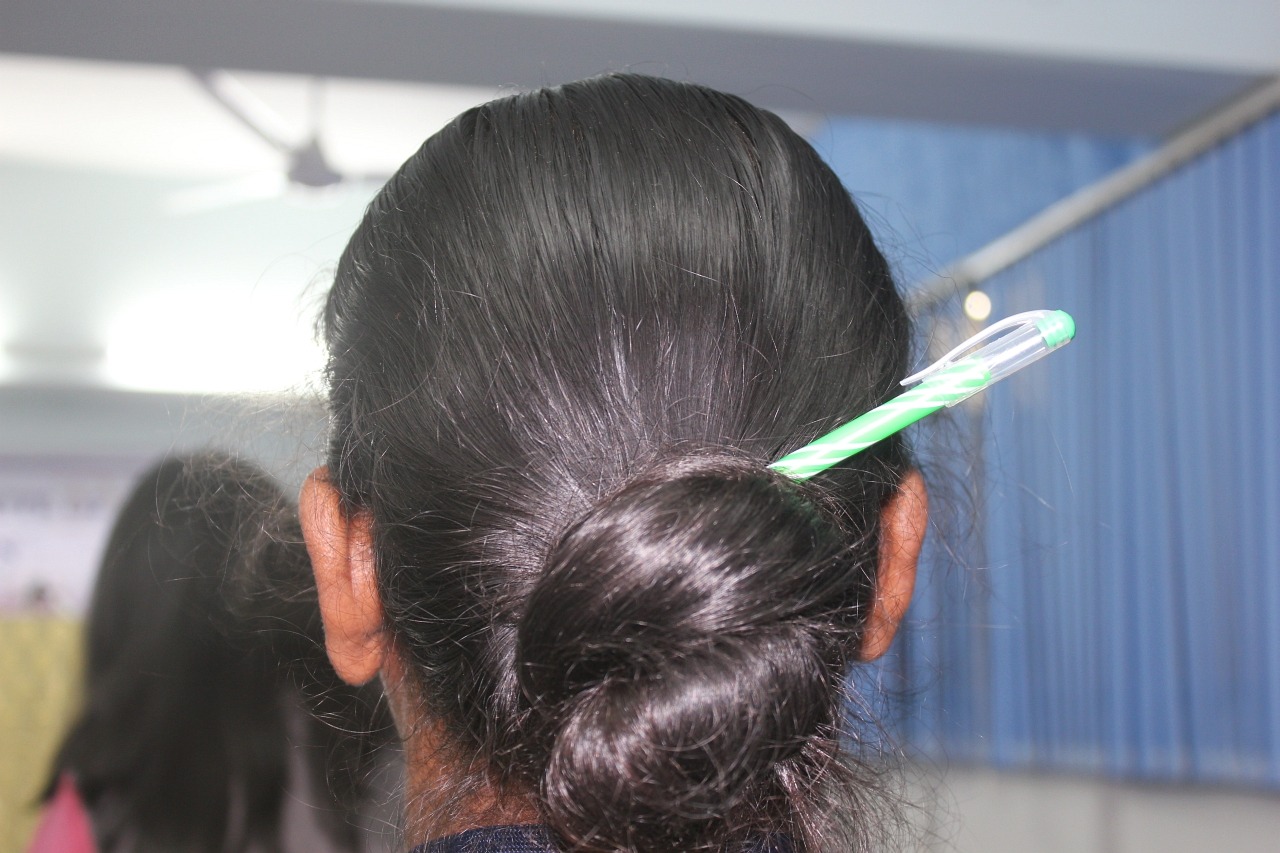
writing, people, woman, hair, pen, female, thinking, color, office, student, professional, business, ear, hairstyle, long hair, education, bun, black hair, eye, head, career, business woman